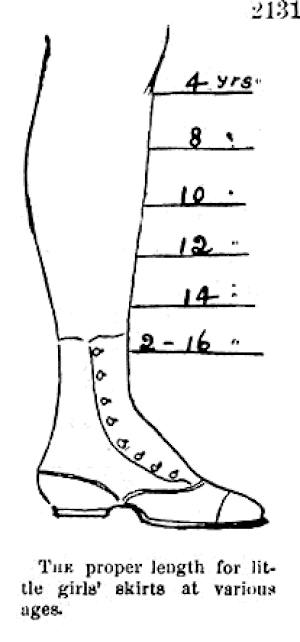
La condition féminine dans la société victorienne constitue, pour de nombreux historiens, une illustration du paradoxe existant alors entre, d'une part, la puissance et la richesse de la nation britannique du XIXᵉ siècle et, de l'autre, la misère sociale qui prédomine dans le pays. Au cours de cette période coïncidant, du moins pendant la plus grande partie du XIXᵉ siècle, avec le règne de la Reine Victoria, le statut de la femme s'est compliqué du fait d'une conception à la fois singulière et très répandue de ce que devait être l'« idéal féminin ».
La pudeur est un sentiment de réserve, de retenue, de honte et de délicatesse. Son contraire est l'impudeur.
La famille Brontë [ˈbɹɒnteɪ] est une famille littéraire britannique du XIXᵉ siècle, dont la notoriété, qui s'étend à tous ses membres, est essentiellement due aux trois sœurs, poétesses et romancières, Charlotte, Emily et Anne. Elles publient des poèmes, puis des romans, d'abord sous des pseudonymes masculins. Leurs romans attirent immédiatement l'attention, pas toujours bienveillante, pour leur originalité et la passion qu'ils manifestent. Seul Jane Eyre, de Charlotte, connaît aussitôt le succès. Mais Wuthering Heights d'Emily, The Tenant of Wildfell Hall d'Anne et Villette de Charlotte sont admis plus tard parmi les grandes œuvres de la littérature.
Un vêtement est un article d’habillement servant à couvrir une partie du corps humain. Il est le plus souvent en tissu mais les matériaux utilisés pour sa fabrication tendent à se diversifier au fil des siècles. La raison d’être d'un vêtement varie fortement selon les cultures et les périodes de l’histoire : pratique, symbolique ou encore sociale.